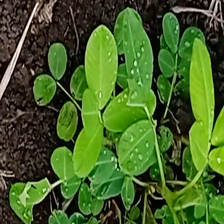
Weed species: Sicklepod_(Senna obtusifolia)